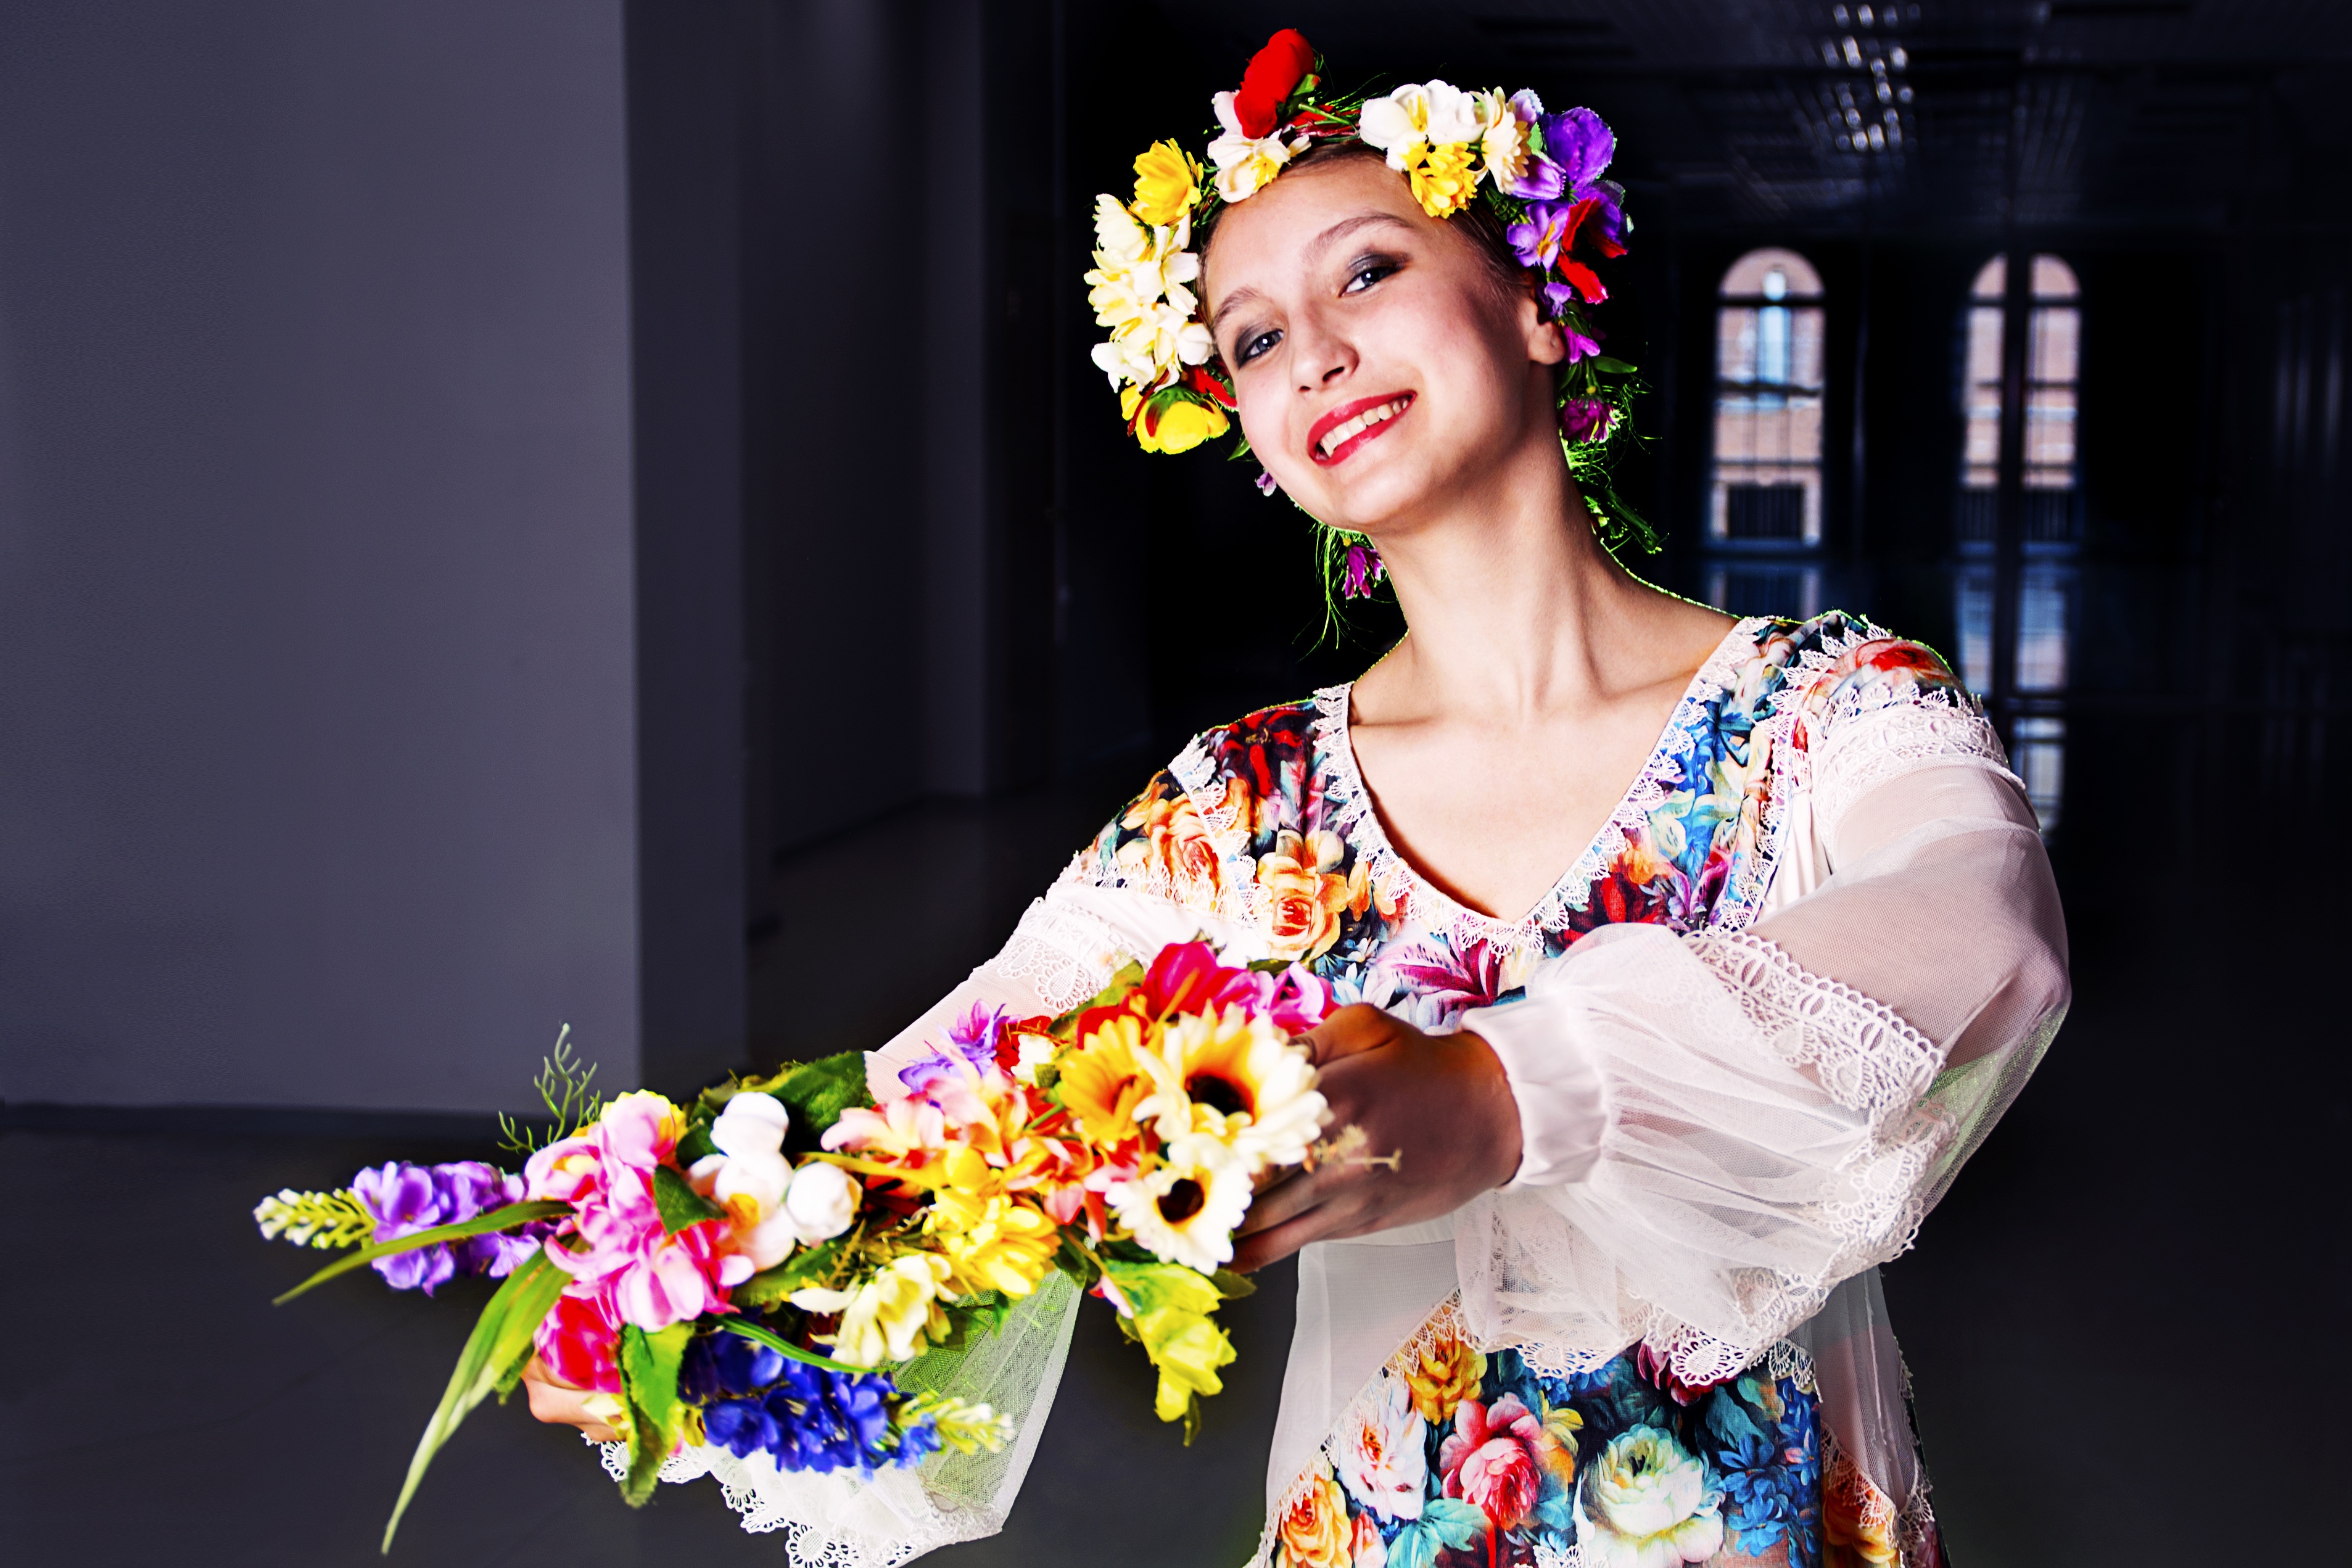
russian, traditions, folk dance, fashion, clothing, couple, slav, young, ivan kupala, celebration